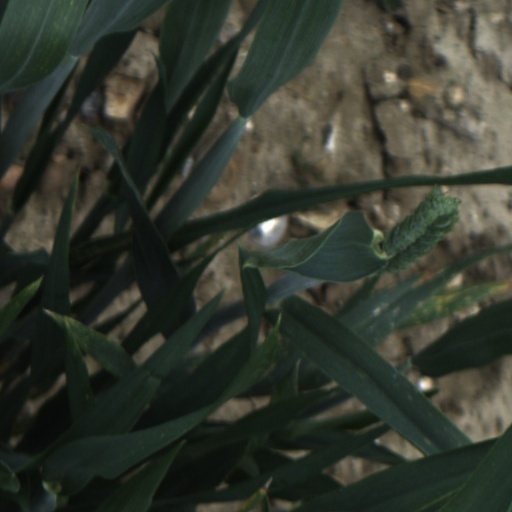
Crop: wheat